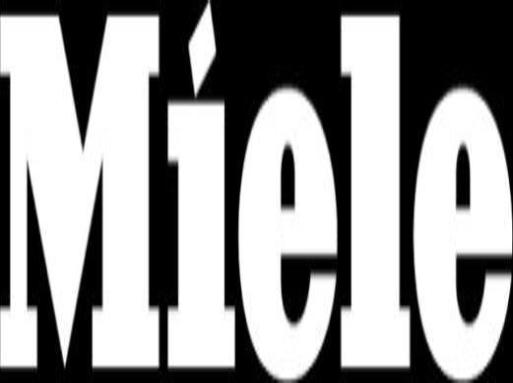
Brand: miele
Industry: Necessities